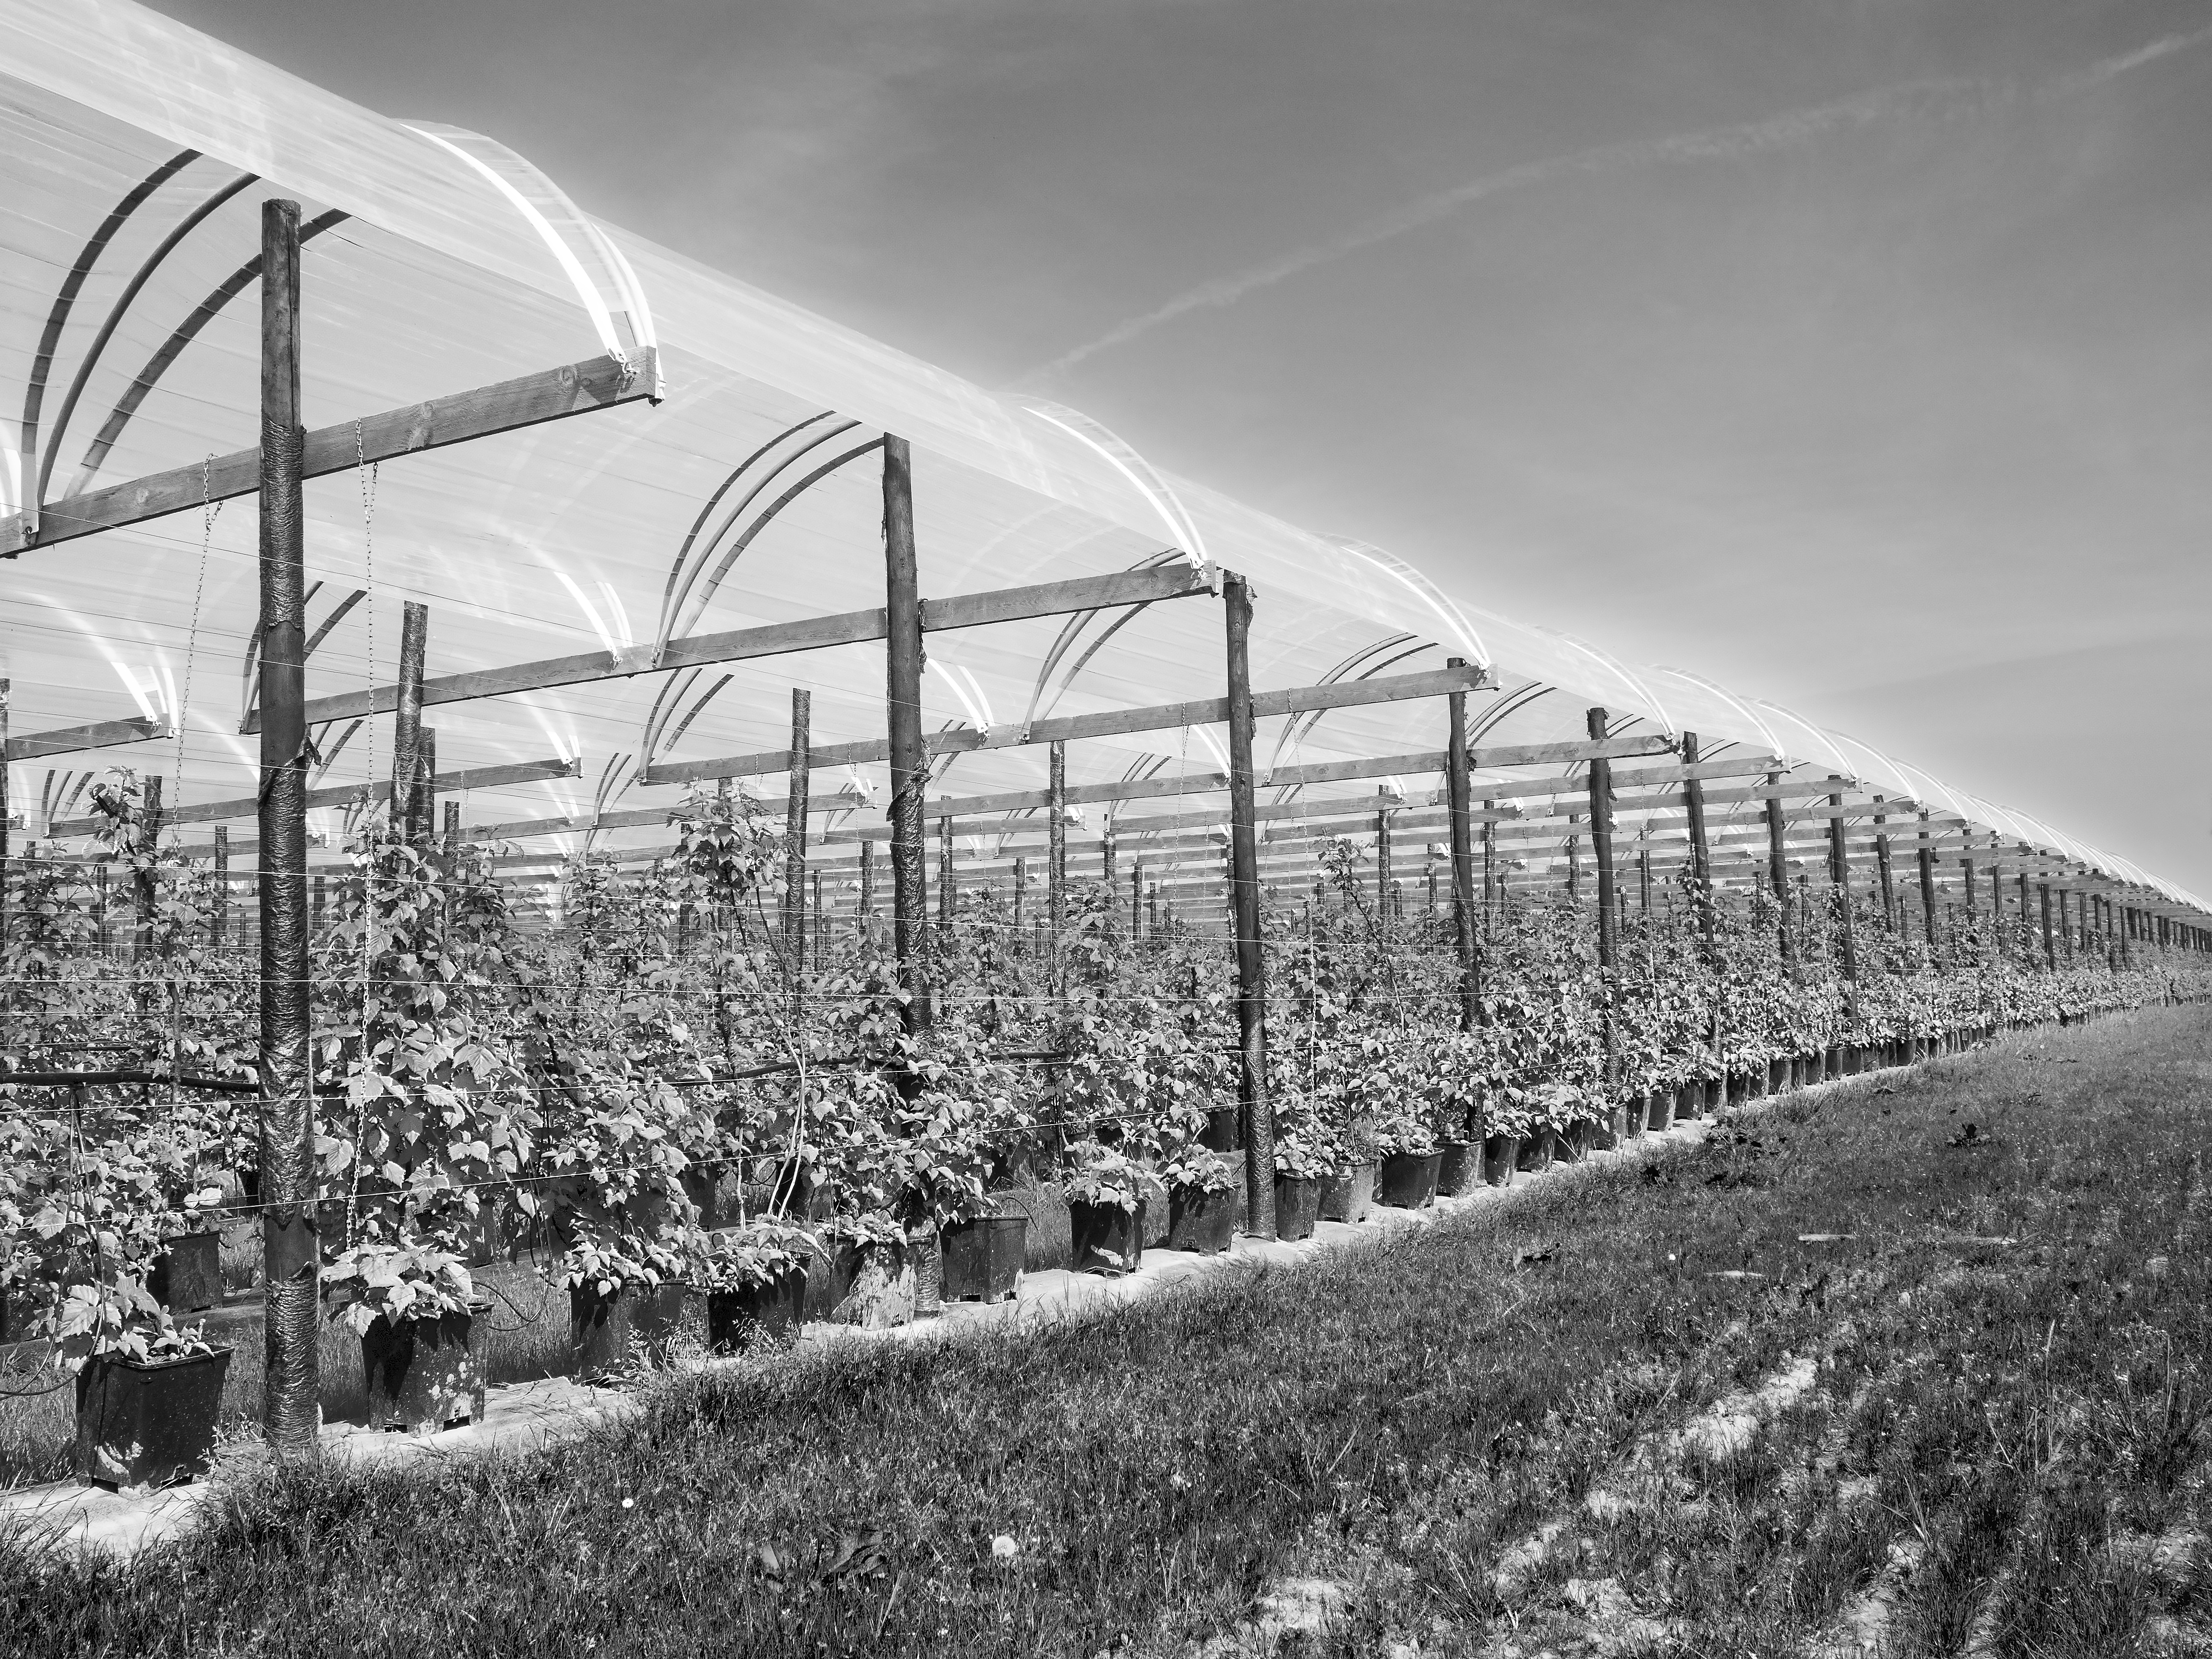
landscape, grass, black and white, track, raspberry, plastic, tunnel, tool, transport, monochrome, greenhouse, stadium, belgium, belgique, culture, belgie, borgloon, monochrome photography, outdoor structure